Exhibition Place

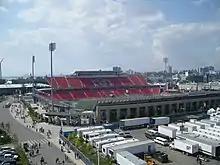
BMO Field is an outdoor field located at Exhibition Place.

In 2007, the open-air BMO Field soccer-specific stadium was constructed on the site of the former Exhibition Stadium and the Canada Sports Hall of Fame buildings. The Hall of Fame building had been vacated by the Hockey Hall of Fame and was demolished to make way for the stadium. The stadium was built to host Toronto FC, the Major League Soccer (MLS) team as well as the Canadian national soccer team. Capacity is approximately 31,000 people. It opened on April 28, 2007, the start of the 2007 MLS season. Under the FIFA-sanctioned name "National Soccer Stadium", it was the center-piece venue for the 2007 FIFA U-20 World Cup. It was expanded for the 2015 season and had a new roof installed for the 2016 season. In conjunction with the stadium construction, Princes' Boulevard was re-routed to the south of the stadium.